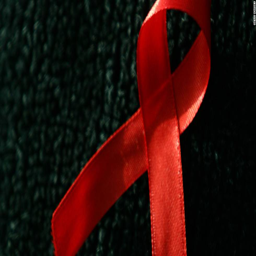
the red ribbon is internationally recognized as the symbol of awareness after the efforts of based group